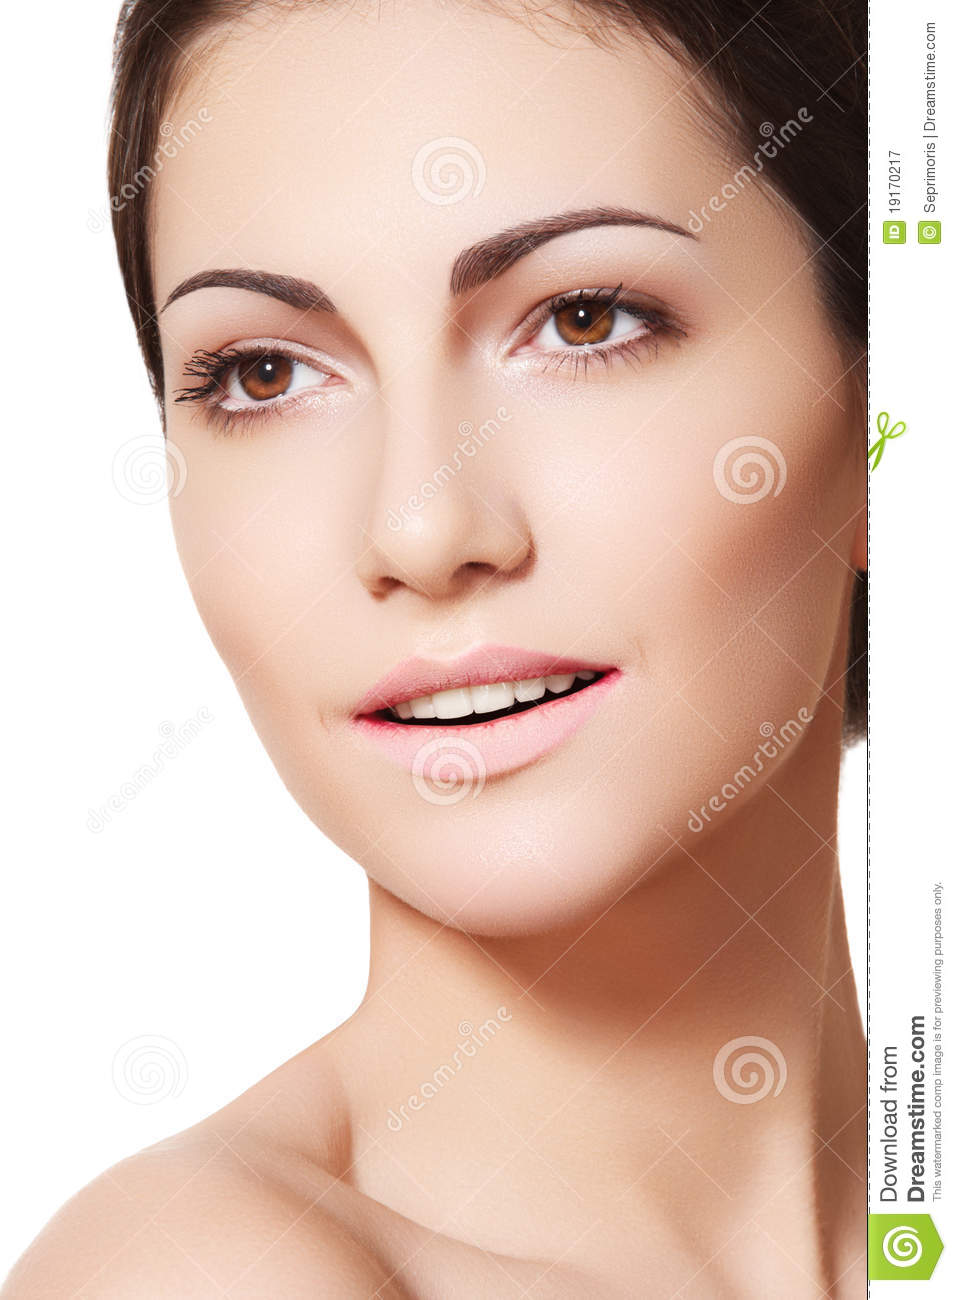
Label: Colored